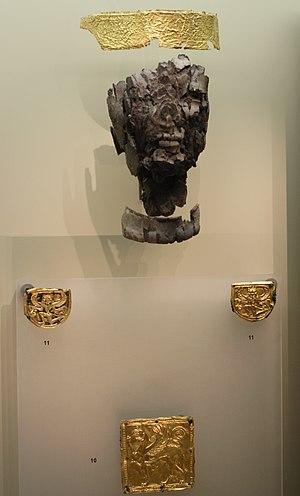
Le Musée archéologique de Delphes est un des principaux musées de Grèce, et un des plus visités. Il dépend du ministère grec de la culture. Fondé en 1903, réaménagé à plusieurs reprises, il abrite les découvertes faites sur le sanctuaire panhellénique de Delphes datant de la Préhistoire à l'antiquité tardive.